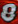
Number: 8